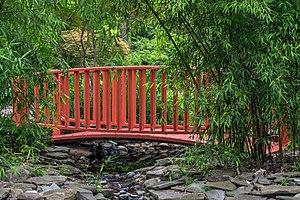
Virginia Beach est une ville indépendante américaine, station balnéaire et plus grande ville de l'État de Virginie en nombre d'habitants. Sa population s'élève à 437 994 habitants lors du recensement des États-Unis de 2010, estimée à 508 433 habitants en 2017. Il s'agit de la 39ᵉ ville la plus peuplée des États-Unis.